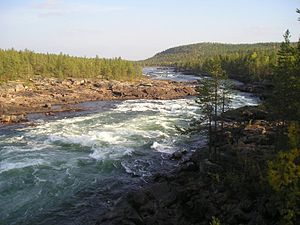
Piteälven
Piteälv ved Benbryteforsen
Pite älv eller Piteälven er en flod i Norrbottens län i Sverige. Den er 410 km lang, med et afvandingsområde på 11.285 km² og en middelvandføring ved udløbet på 160 m³/s.